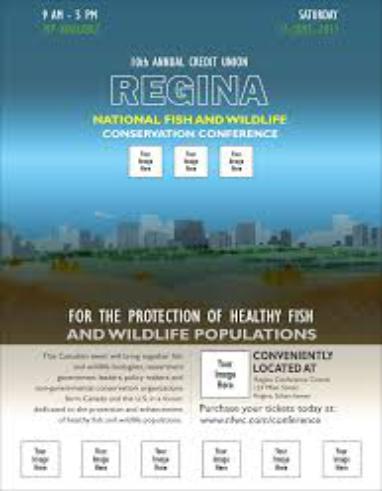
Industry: Clothes